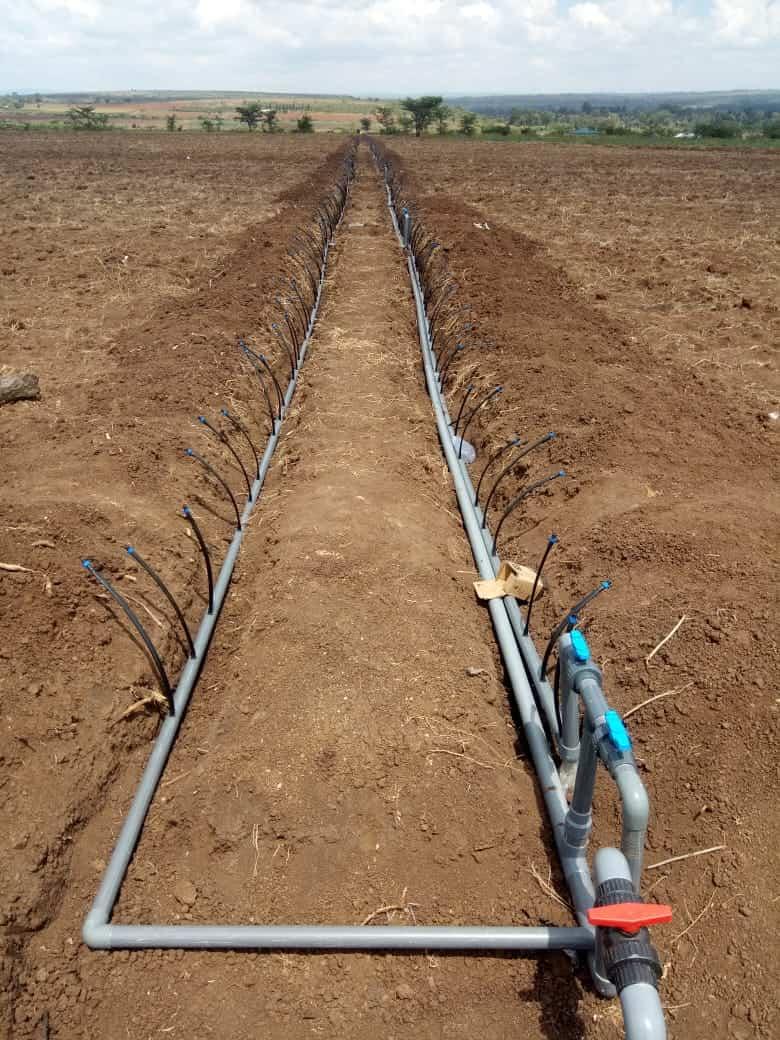
Ni mfumo wa umwagiliaji wa matone uliowekwa kwenye shamba la ardhi kavu. Mabomba mawili makuu yamepangwa sambamba kuelekea mbele na kutoka kwenye kila bomba kuna mabomba madogo yanayoonekana upande mmoja.